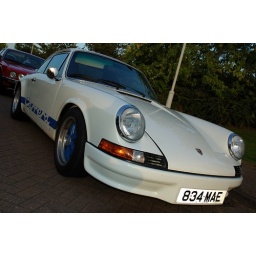
The classic car show at the Britannic building in Wythall. Nikon D70.